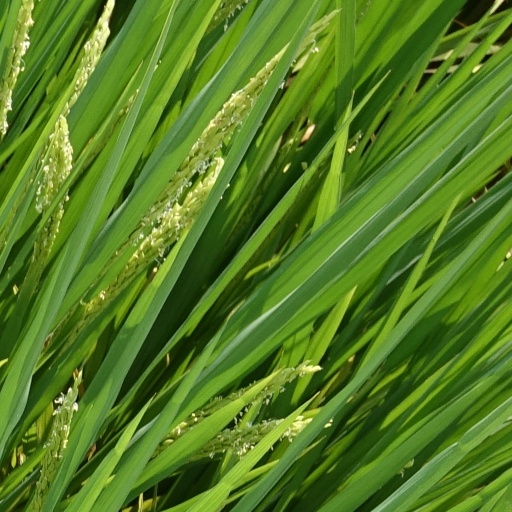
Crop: rice